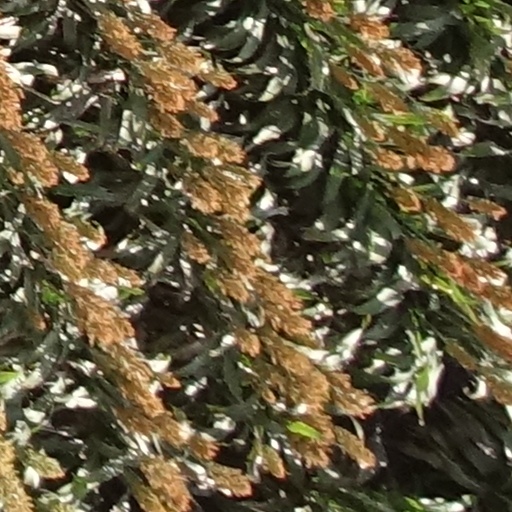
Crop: sorghum